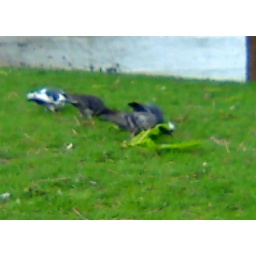
a pigeon in Toronto with two tufts of white feathers over its eyes, among its fellows